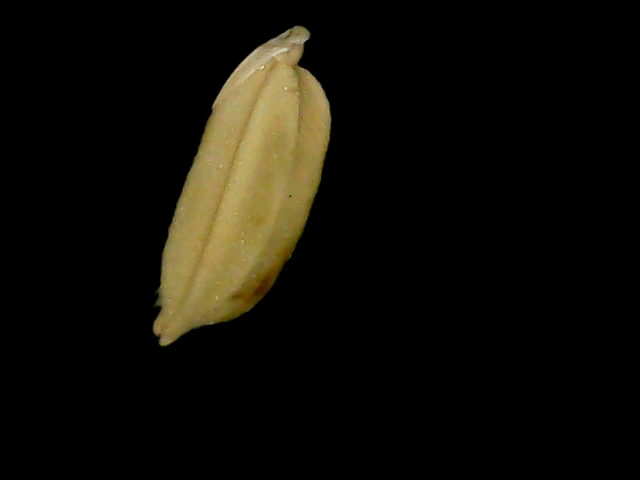
Rice variety: Bd76